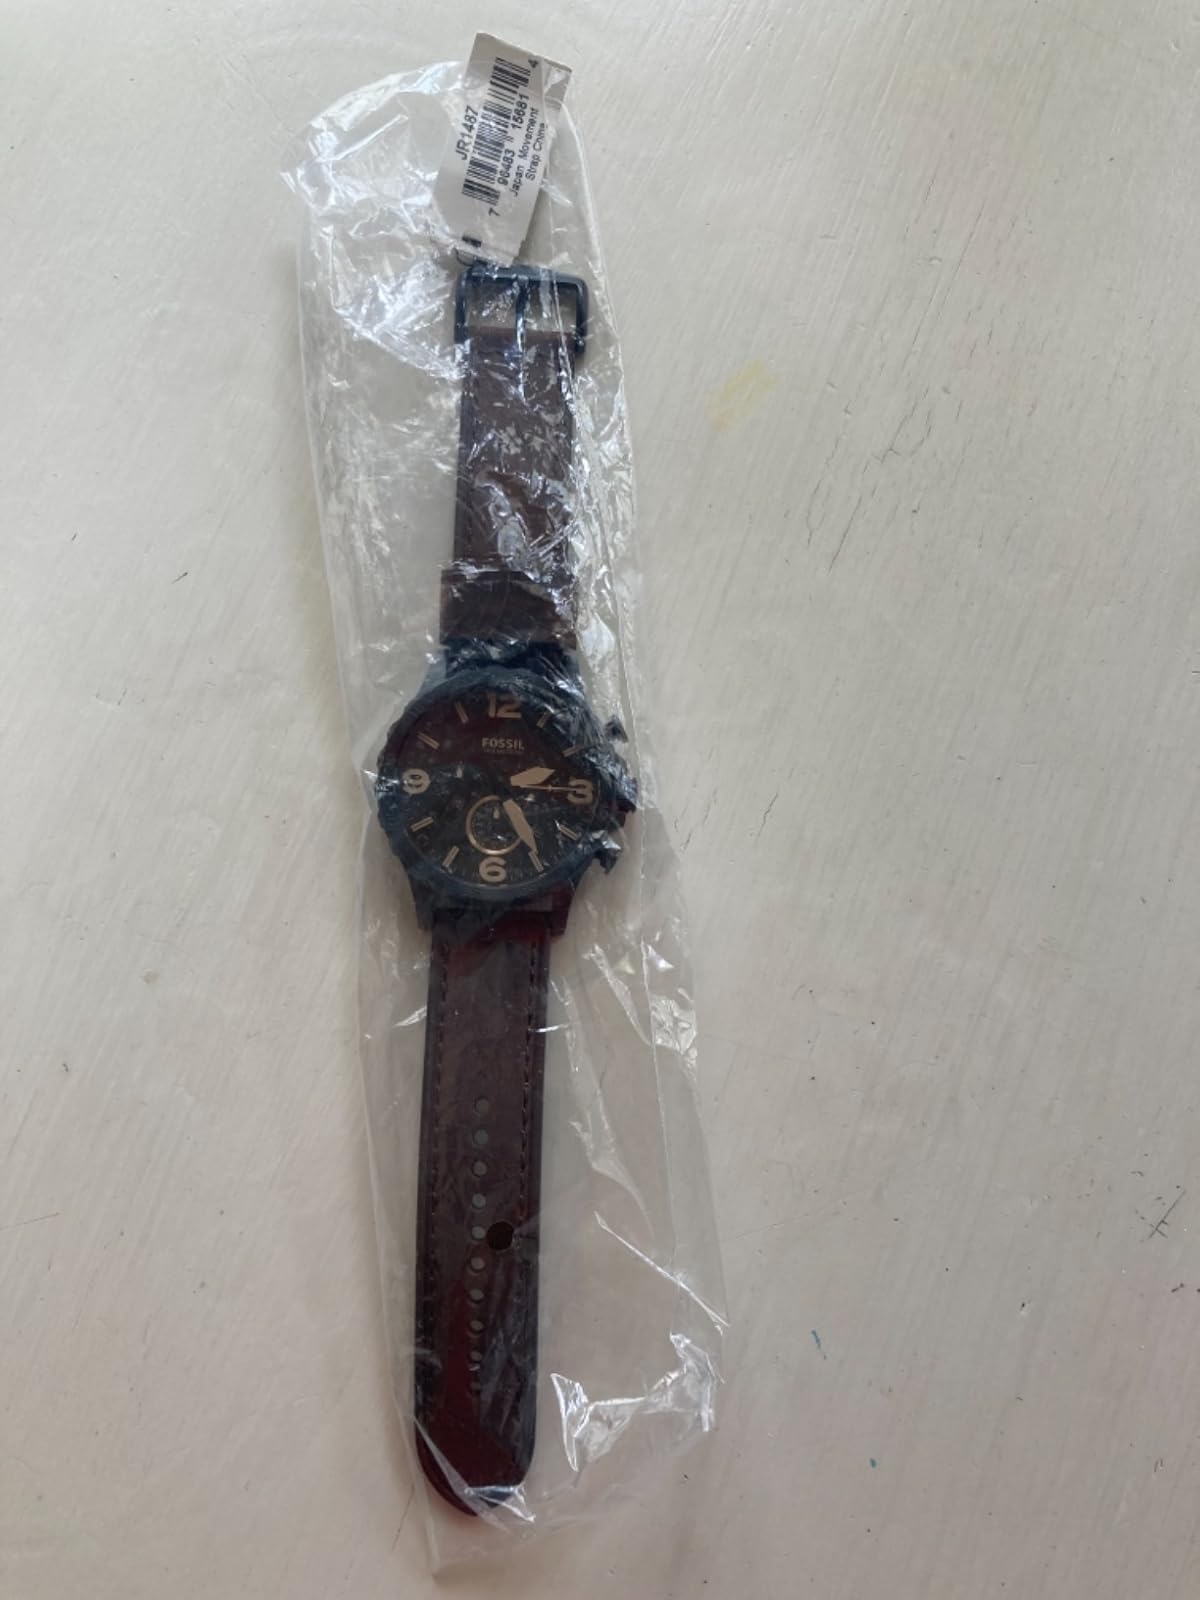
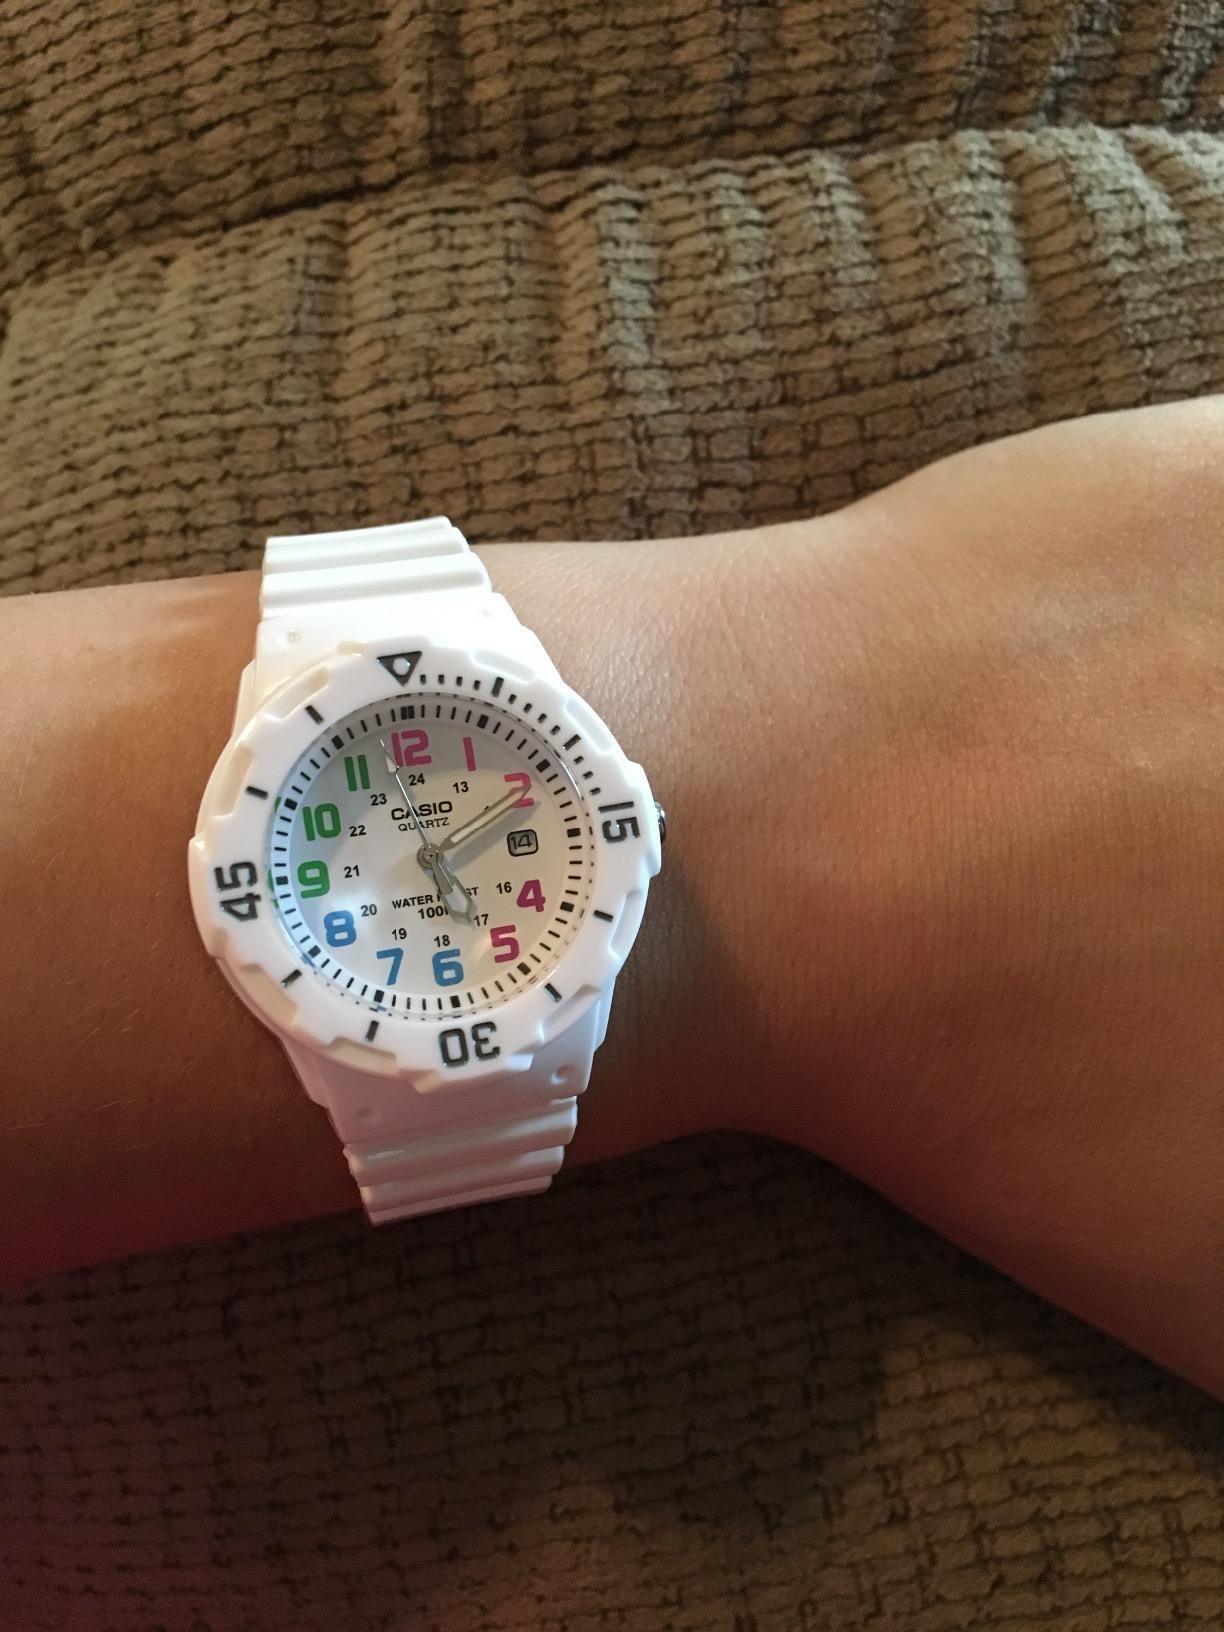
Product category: accessories_watch
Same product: no